Glass House Mountains National Park

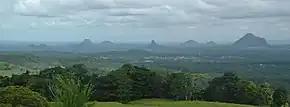
Glass House Mountains viewed from Mary Cairncross Reserve

The Glass House Mountains have been an inspiration for artists since they were first described by Cook, including the painting by Conrad Martens' "Glasshouse Mountains, Moreton Bay". Numerous poems have been written about them and they have been the subjects of writings such as the short story, "The Mountains Played", by Judith Wright.